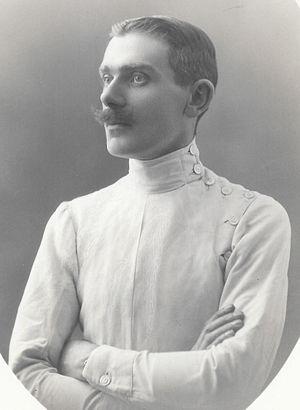
Portrait d'Henri Laurent, champion d'escrime.